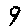
Label: 9